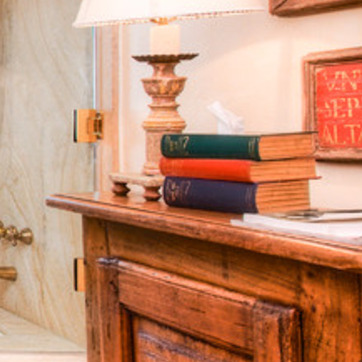
Material: paper